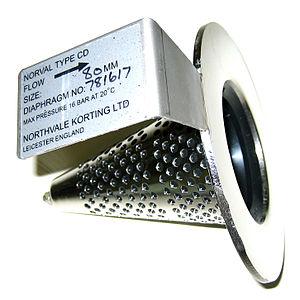
Un clapet antiretour est un dispositif installé sur une tuyauterie permettant de contrôler le sens de circulation d'un fluide quelconque. Le fluide peut donc circuler dans un certain sens, mais son flux est bloqué si ce sens s'inverse.